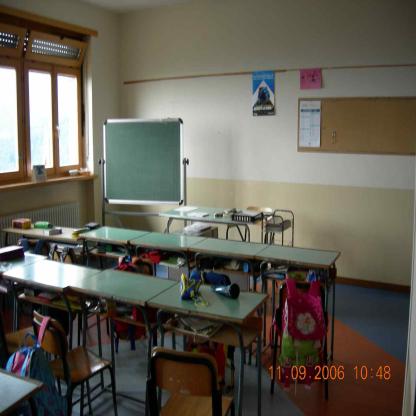
Scene: Indoor